2023 West Coast Stock Car Motorsports Hall of Fame 150

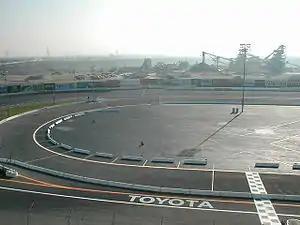
Irwindale Speedway, the circuit where the race was held.

The Irwindale Speedway & Event Center (a.k.a. "Irwindale Speedway", "Irwindale Dragstrip", or "The House of Drift") is a motorsports facility located in Irwindale, California, United States. It opened on March 27, 1999, under the official name Irwindale Speedway. Toyota purchased the naming rights to the facility in 2008, and from that time until 2011 it was also known as the Toyota Speedway at Irwindale.